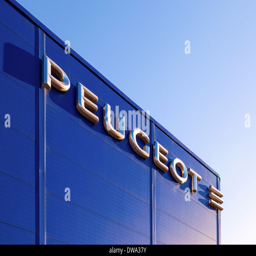
automotive industry business on the building of official dealer